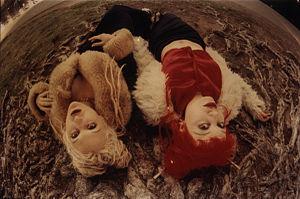
Switchblade Symphony est un groupe de rock gothique américain, originaire de San Francisco, en Californie. Les activités du groupe ne durent que dix ans entre 1989 et 1999.